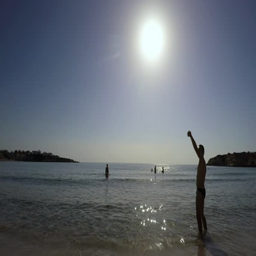
young guy catch a connection on the beach near the ocean